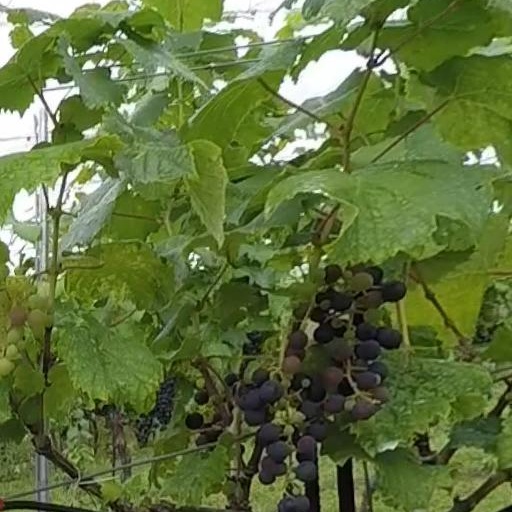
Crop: grape